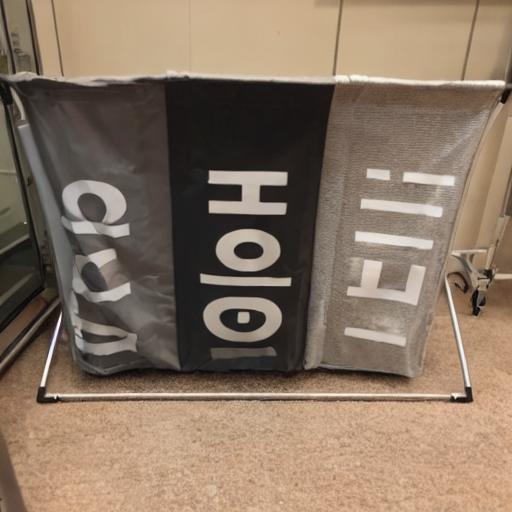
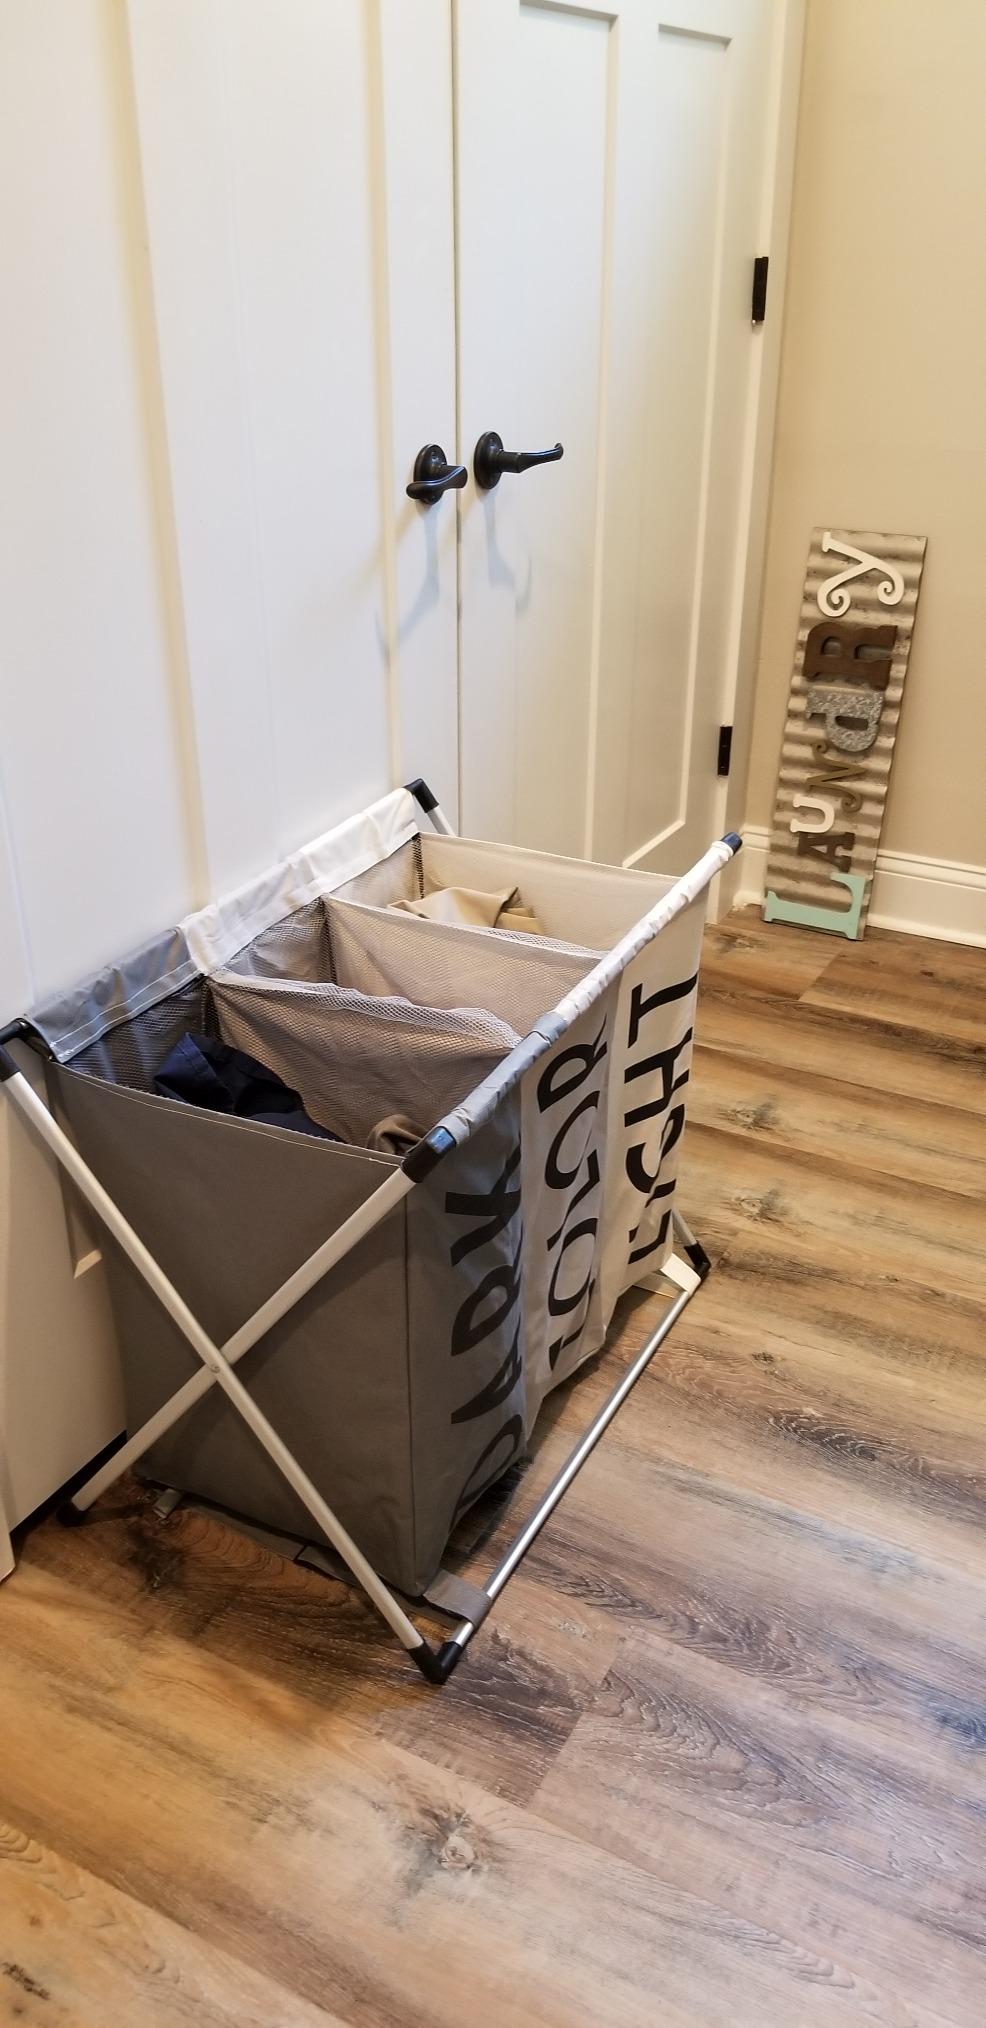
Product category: items_hamper
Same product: no